Paris in the 17th century

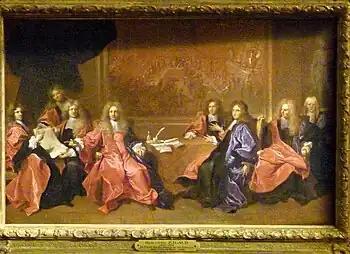
The Provost of the Merchants and his deputies discuss how to honor Louis XIV on his recovery from an illness, by Hyacinthe Rigaud (1689)

The royal residence was usually either the Louvre or the Château of Vincennes, just east of the city. The courts and royal administrative offices were in the old palace on the île de la Cité. The offices of the Provost of Paris, the King's governor, were in the Châtelet fortress, which also served as a prison. The city administration, run by the Provost of the Merchants, was in the Hôtel de Ville. The commercial center of the city was the river port, located mostly on the right bank between the Place de Greve and the Quai Saint Paul, not far from les Halles, the central market of the city. The colleges of the university occupied buildings on the side of Mount Saint-Genevieve, on the left bank.